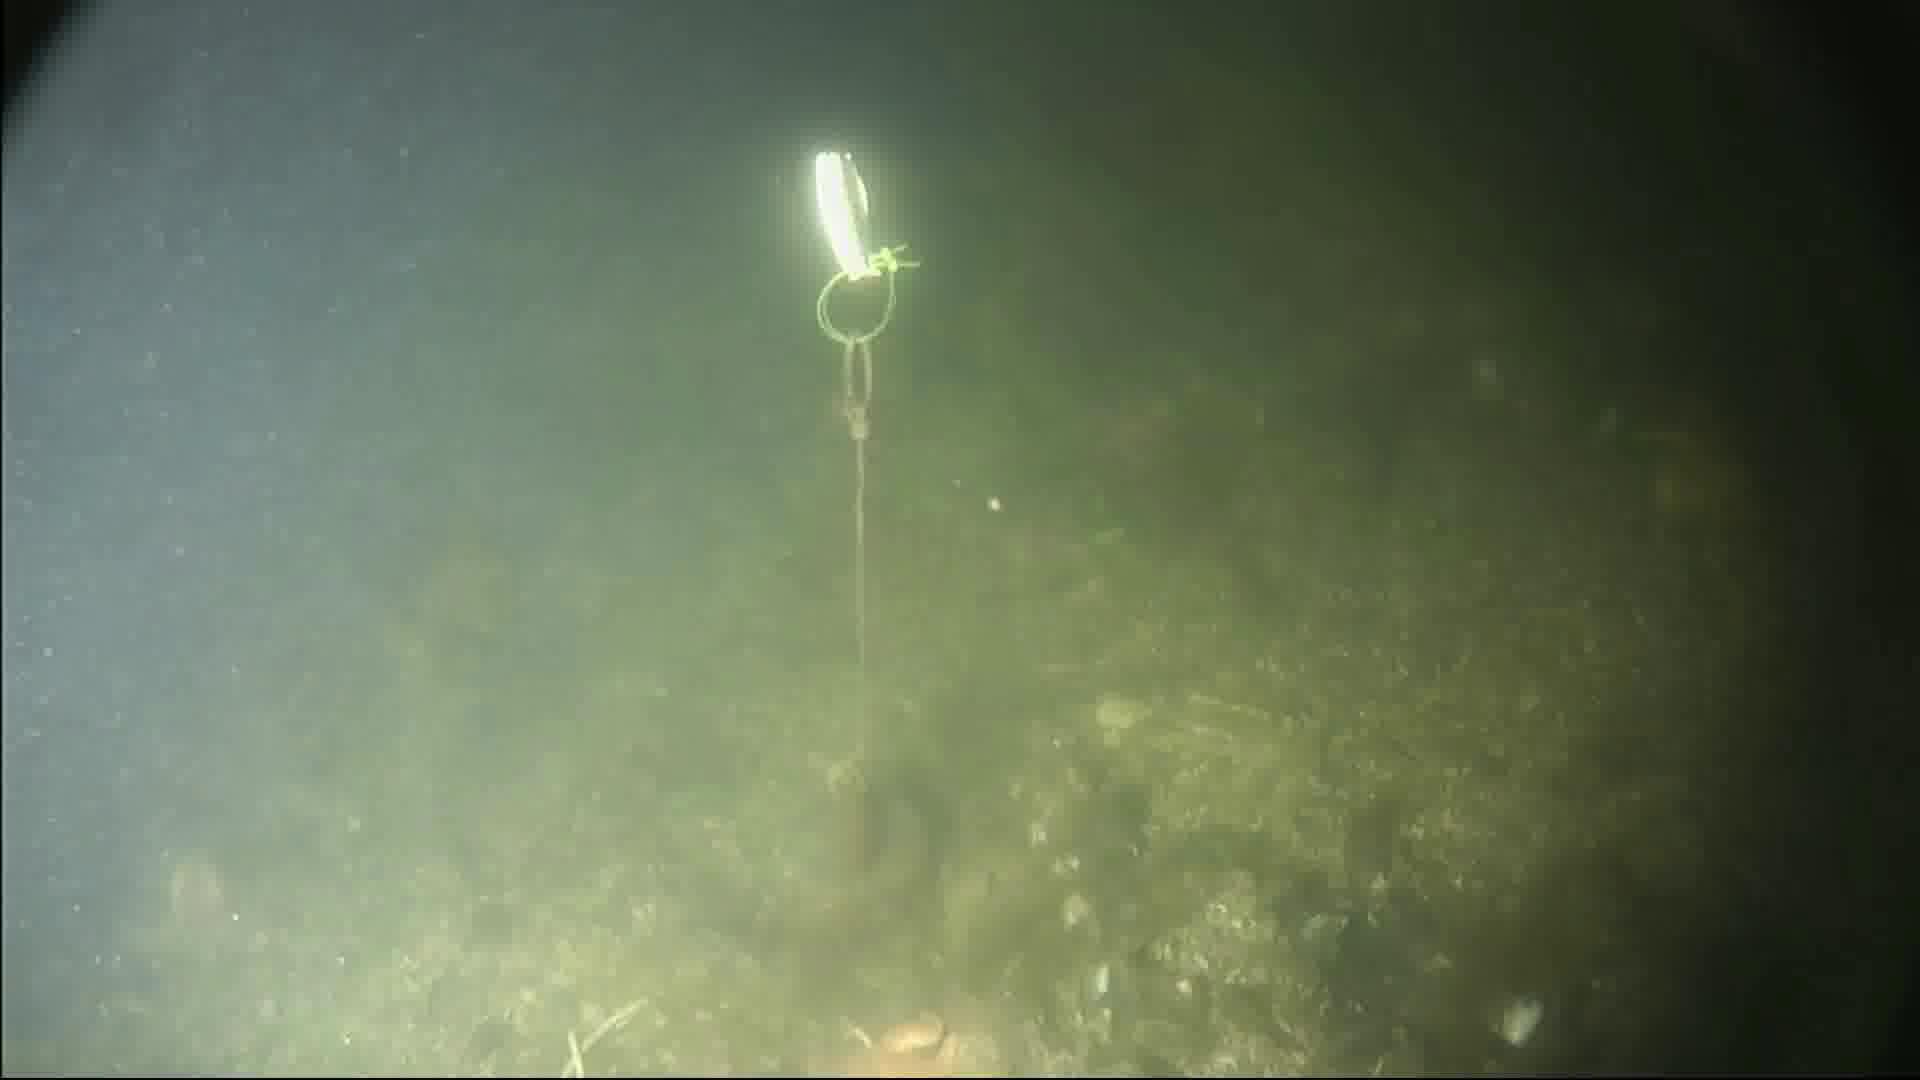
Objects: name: crab
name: starfish